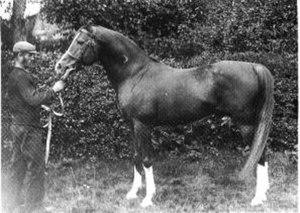
Mesaoud est un étalon arabe de type Al Khamsa né en 1887. Il était l'un des étalons fondateurs du haras Crabbet Arabian Stud en Angleterre. Élevé en Égypte par Ali Pasha Sherif, il est ensuite importé en Angleterre par Wilfrid Scawen Blunt et Anne Blunt, en 1891. Mesaoud avait une robe alezan avec des marques blanches brillantes.
Le Crabbet Arabian Stud, aussi appelé Crabbet Park Stud, est un haras d'élevage monté le 2 juillet 1878 quand les premiers chevaux arabes ont été amenés en Angleterre par Wilfrid Scawen Blunt et Lady Anne Blunt à leur arrivée au Crabbet Park, leur domaine dans le Sussex, une région au sud de Londres. Six mois plus tôt, alors qu'ils se trouvent à Alep, en Syrie, Wilfrid et Lady Anne ont organisé l'importation de quelques-uns de leurs meilleurs chevaux arabes en Angleterre pour les élever sur place. Lady Anne en parlait ainsi : « ça serait une chose utile et intéressante à faire, et j'ai vraiment envie d'essayer ».